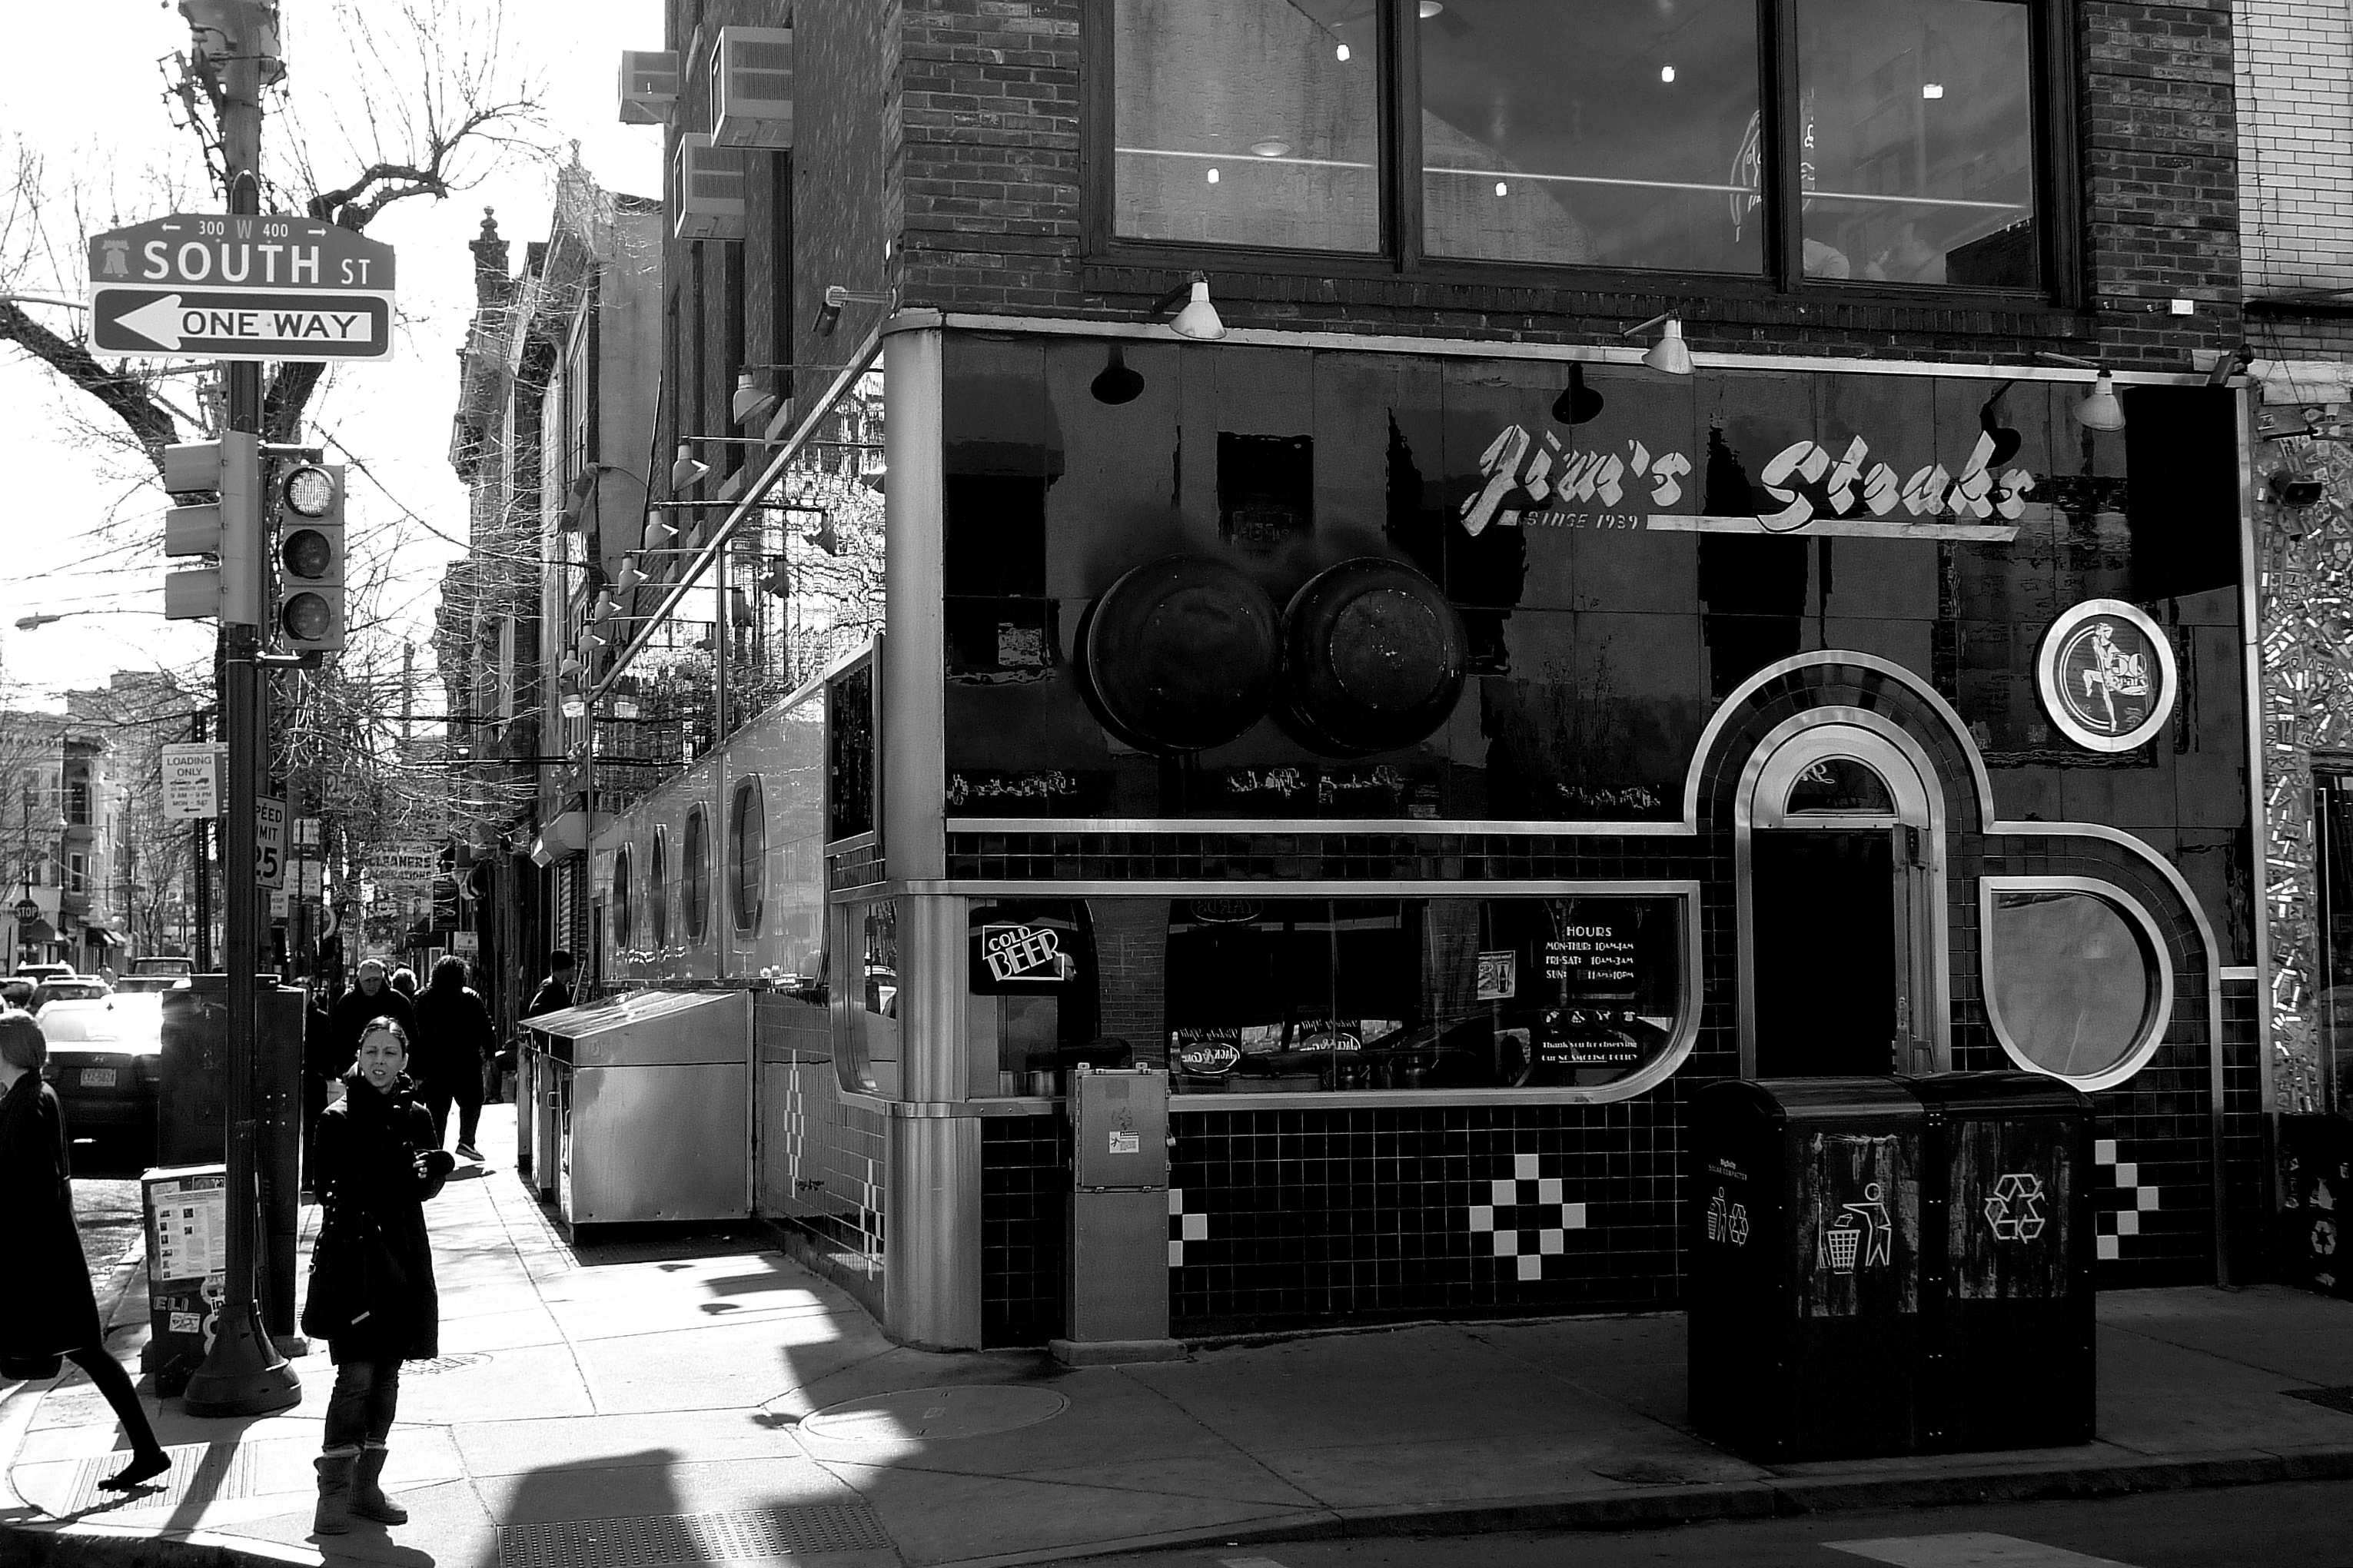
black and white, road, street, photography, usa, black, monochrome, bw, blackandwhite, blackwhite, infrastructure, photograph, sw, schwarzweiss, schwarzweis, us, schwarzweissfotografie, schwarzweisfotografie, amerika, philadelphia, monochrome photography, film noir